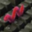
Label: worm